Masih Alinejad

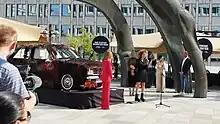
Alinejad speaking at the PaykanArtCar unveiling in Oslo 2023, Simin Keramati is standing to her left

In July 2021, the U.S. Department of Justice claimed that four Iranian intelligence officials and a fifth assistant were planning to kidnap a New York-based journalist critical of Iran, as well as four further people in Canada and the UK. The Iranian kidnapping scheme, which appears to be the first publicized case on U.S. soil, dated back to at least June 2020. Journalist Robin Wright wrote in "The New Yorker":